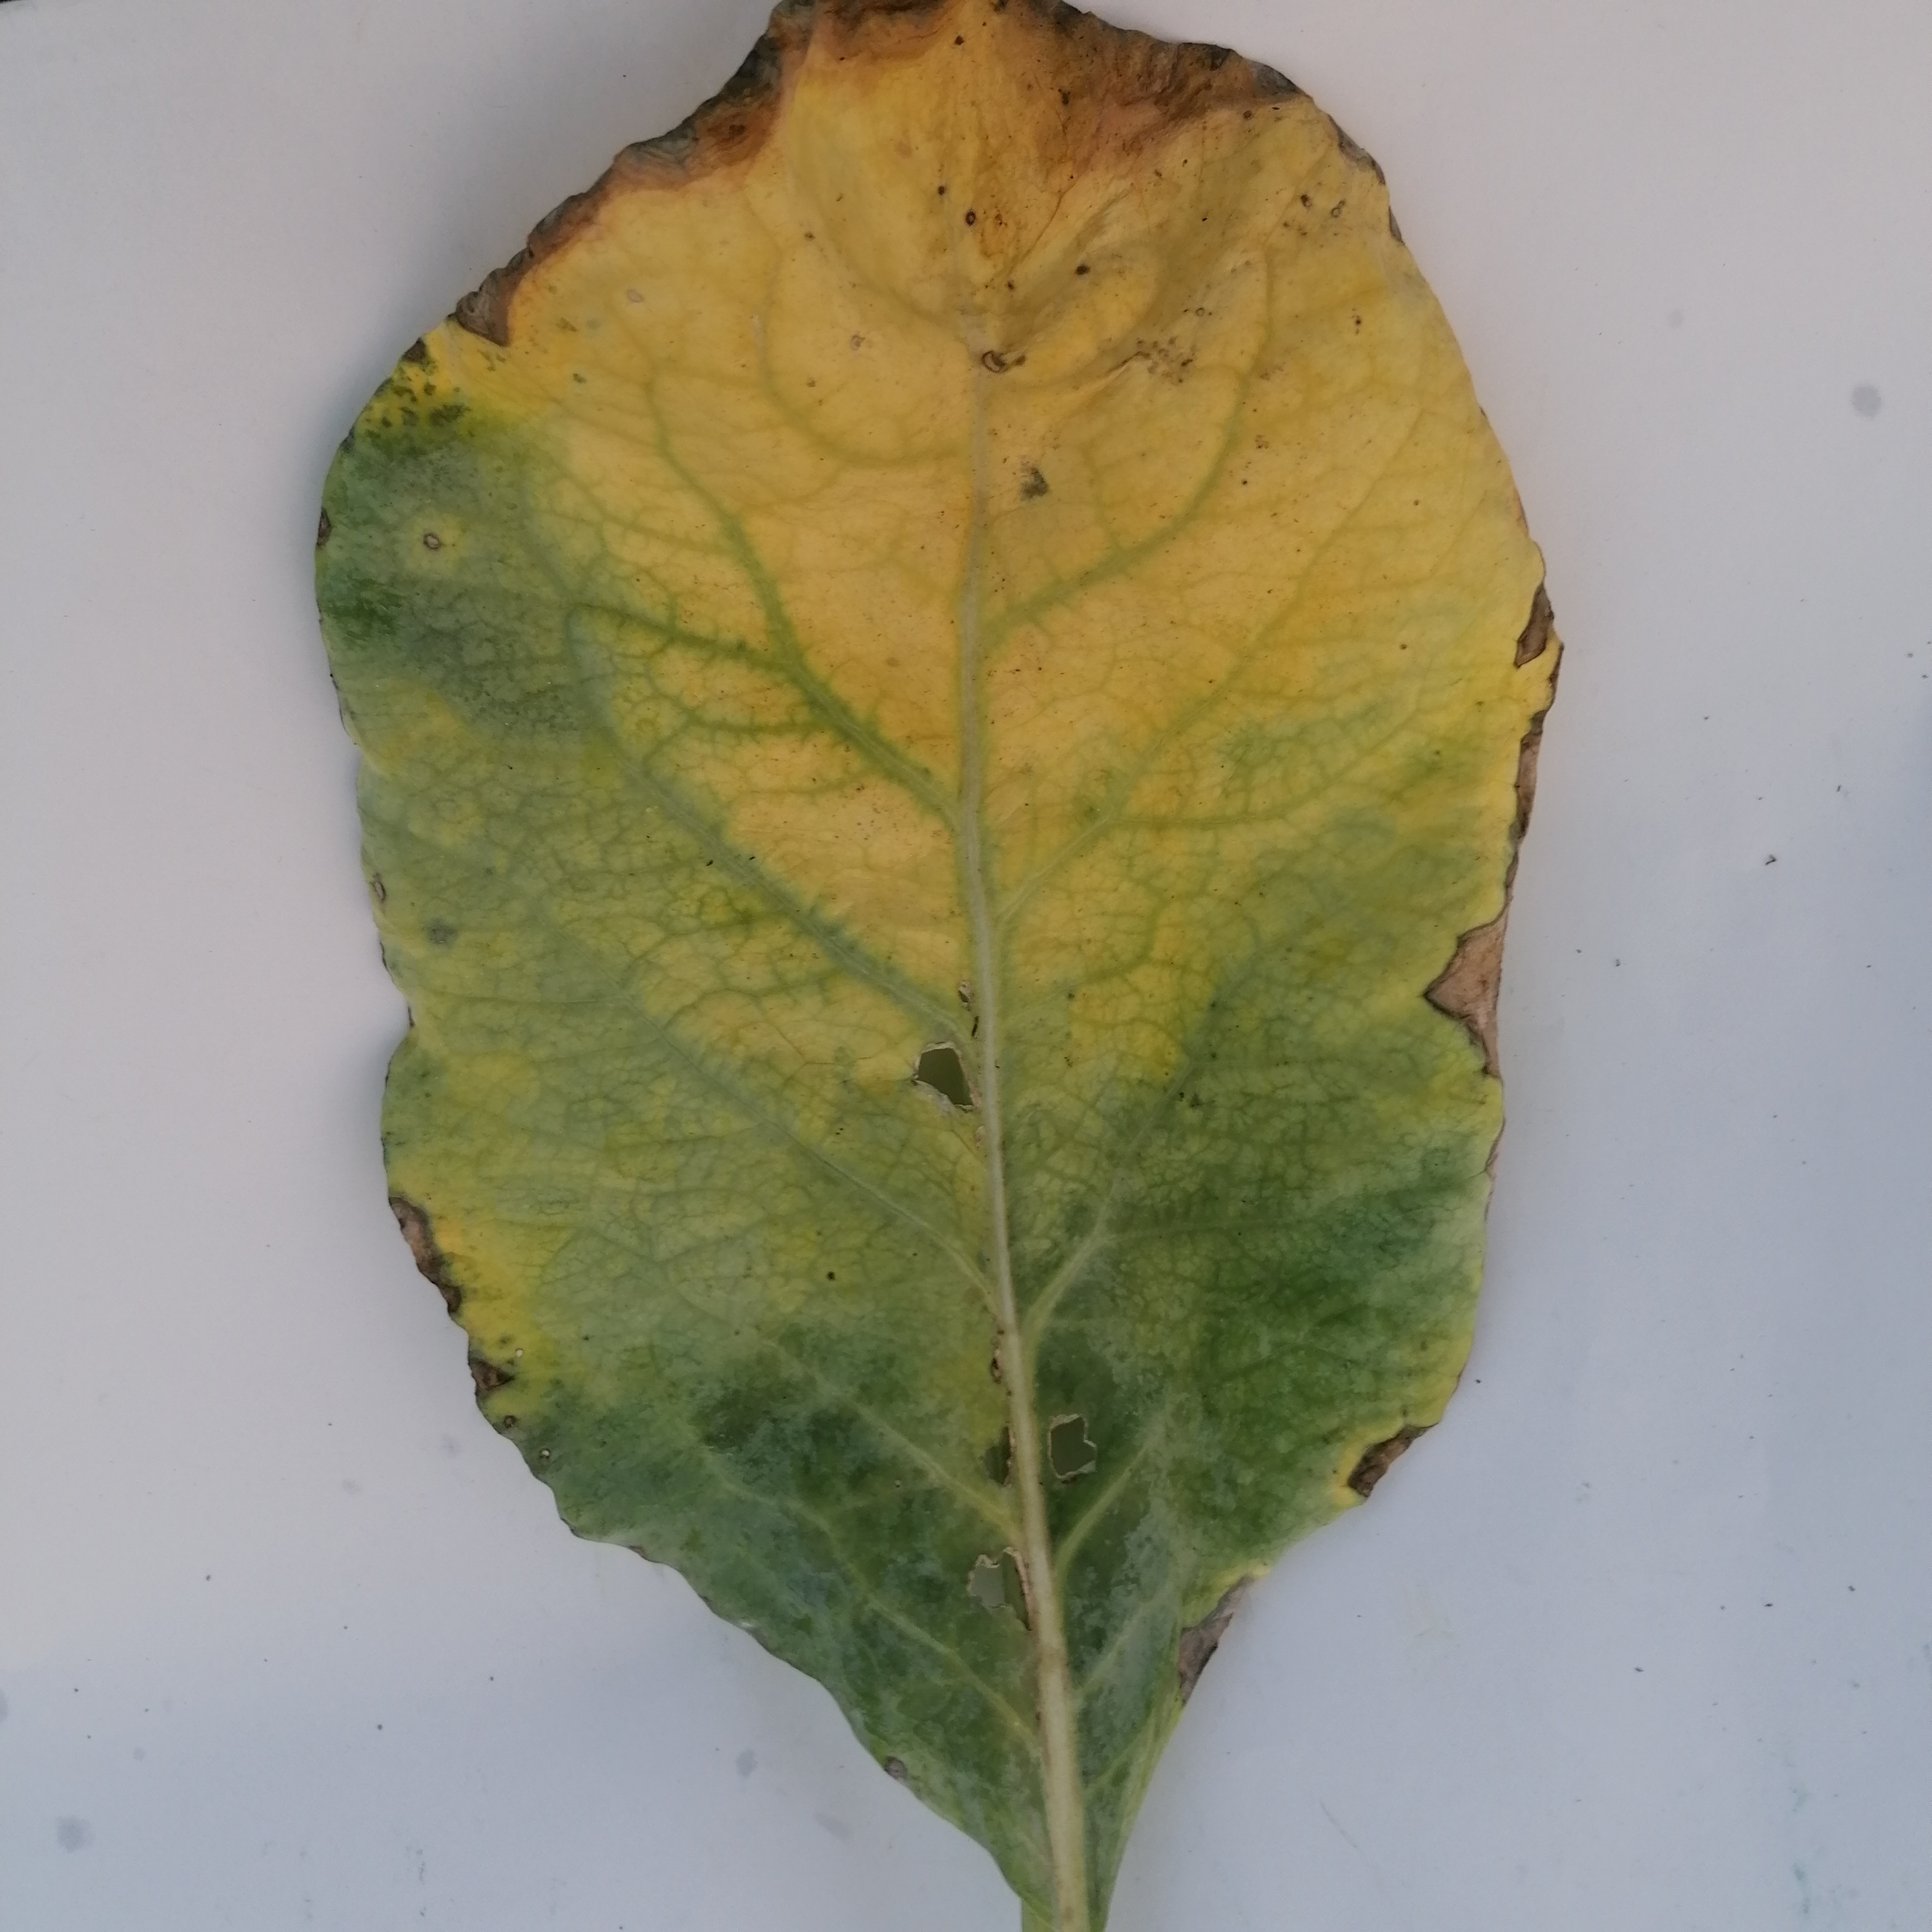
Label: Black Rot